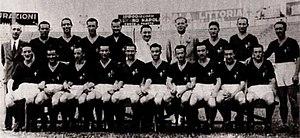
L'Associazione Sportiva Roma, littéralement Association sportive Rome, abrégée en AS Roma, couramment appelée Roma en italien et AS Rome en français, est un club de football italien fondé le 22 juillet 1927 et situé à Rome.